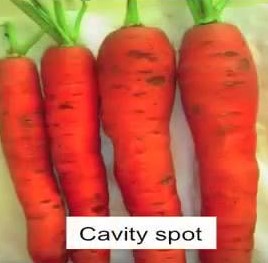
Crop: unknown
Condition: carrot_carrot_cavity_spot